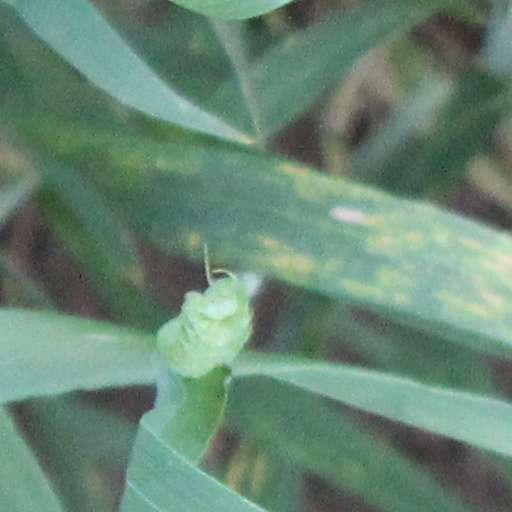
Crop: wheat